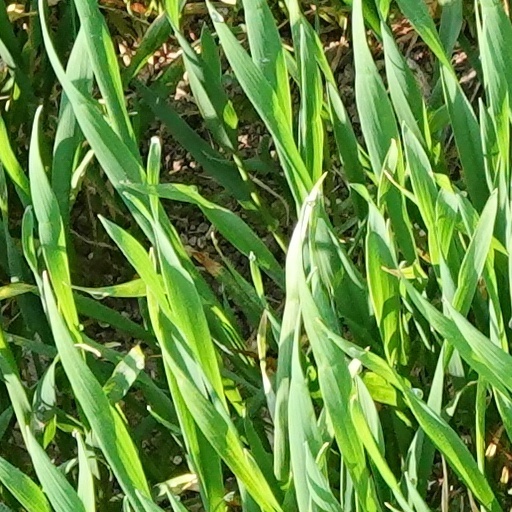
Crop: wheat